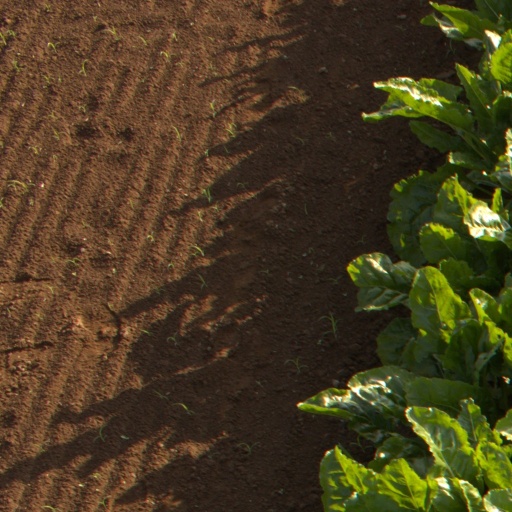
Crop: sugar beet